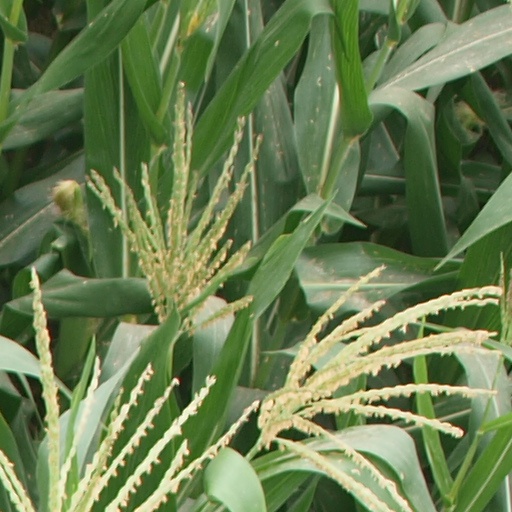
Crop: maize; corn